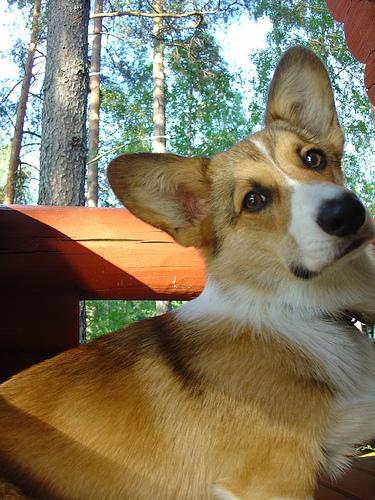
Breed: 205-n000029-Pembroke